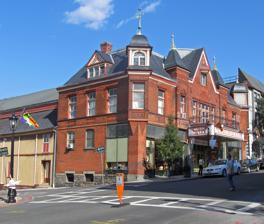
Building: Tarrytown Music Hall
Country: United States of America
Year built: 1885
Music Hall West profile and south elevation, 2010 Address 11 Main St. Tarrytown , NY USA Coordinates 41°04′36″N 73°51′32″W / 41.07659°N 73.85890°W / 41.07659; -73.85890 Owner The Friends of the Mozartina Musical Arts Conservatory, Inc Designation NRHP #80002795 Type Music hall Capacity 843 Construction Opened 1885–1976 Reopened 1981 Rebuilt Early 1980s Architect Philip Edmunds Website http://www.tarrytownmusichall.org The Music Hall , in Tarrytown , New York, United States, is located on West Main Street downtown. It is a brick structure in the Queen Anne architectural style erected in the late 19th century. In 1980, it was listed on the National Register of Historic Places . It is the oldest theater in Westchester County still used as a theater, and considered one of the county's finest non-residential applications of the Queen Anne Style. In 1901 it was one of the first theaters to show the new form of entertainment called motion pictures. Dave Brubeck , Louis Armstrong and Miles Davis are among the musicians who have performed there. Many classical music performances have been recorded there to take advantage of its excellent acoustics . It is one of only 6% of theaters in the United States built before 1900. It closed in 1976 due to neglect and structural problems. Shortly after it was listed on the Register, a local not-for-profit bought it and restored it. It has remained in operation since it was reopened a few years later, with several other renovations. More notable artists have performed there since then and it has been used in several films and television commercials. Building The Music Hall is located on the northeast corner of the intersection of West Main and Kaldenberg Place, one block west of Broadway ( U.S. Route 9 ). The surrounding neighborhood is a densely developed urban core, with many two-story commercial and mixed-use buildings. Some mature trees grow above building height, and there are a few parking lots between and behind the buildings. The terrain slopes gradually towards the Hudson River 0.6 mile (1 km) to the west. Exterior The building itself is a two-and-a-half-story three-by-seven- bay structure. Its south (front) facade and the first three bays on the east and west have a rough-cut granite foundation and brick facing. The remaining bays and the north elevation have a brick foundation with stucco and half-timber facing. A limestone water table at the southwest corner appears to be the foundation due to the slope exposing it. Atop the building is a hipped roof shingled in slate with a cast iron parapet railing around its flat central section. On the south the facade is intricately and elaborately detailed, with square corner towers and a gable -roofed middle section flanked by two smaller square quoined towers. Two small shops with flank the main entrance. Their windows are topped with panels of frosted glass set with designs of stained glass and lead, panels that also top the nearby doors leading to stairs to the upper floors. Above the main entrance is the marquee . Its flat top has another iron railing; illuminated lettering on it spells out "Music Hall" on all three sides. Two terra cotta belt courses with paneling between set off the second story, with large corbels on the corner towers. The upper one forms the sill of the one-over-one double-hung sash windows with painted wood surrounds and glass transoms topped by terra cotta lintels. On the towers flanking the center, these windows are additionally topped by triangular panels. In the middle a door to the balcony creates a tripartite version of the window with an additional two flanking windows. Above it is an arched brick, stone and terra cotta panel with "Music Hall" spelled out in the semicircle below large keystone -shaped arrangements. The "18" and "85" on the sides indicates the construction date. A terracotta and sandstone string course tops the windows on the second story, with corbelling between it and the corniced roofline. Similar, but more intricate decoration graces the flanking towers at the center. The gable field has an eight-pane double casement window, with the brick and terra cotta giving way to fish-scale wood shingles midway up. Above the window is a bell-shaped hood with finial . The roofline has the same treatment as the flat portions of the roof. The southeast and southwest facades of the corner towers have a small arched window with fanlight flanked by two small smooth wooden Doric pilasters . Similar openings in the other sides have been shingled over in slate. Atop the towers are bell-cast roofs shingled in slate and topped by finials as well with weather vanes . The center flanking towers have flared pyramidal roofs and finials. Fenestration on the stucco and half-timber section in the rear consists of six rectangular windows and five doors. They are placed irregularly on the two stories. The only decorative touch is the triangular pediment on one dormer window at the roof. Interior The lobby uses mostly marble and limestone with brass trim. Detailing uses classically -inspired motifs. To the rear, the large entertainment space has been extensively modified from its original design. It has a pitched floor with 843 permanent seats. Plaster panels on the wall conceal the original wooden arches. Silhouettes of figures in early 20th-century dress decorate wall niches in the panels as well as stair landings and hallways. Similar landscapes in silhouette fill the domes beneath the balcony. Higher up, the plaster panels on the arched ceiling spandrels and frieze have been painted gold, as have the classical elements on the stage wall. The plaster ceiling medallions from which the chandeliers hang are original. Backstage the original ceiling arches are intact, as are the murals and door surrounds. Other original finishing can also be found in one of the second-floor apartments, now used as office space. History In 1885, William L. Wallace, a local chocolate manufacturer, had the idea to build a theater in the heart of Tarrytown. The building was to be mixed-use with apartments and commercial space, as well as a large entertainment area in the rear. Architect Philip Edmunds's design exemplified the Queen Anne style in its mix of materials, as advocated by Richard Norman Shaw , considered to have established the style. It cost Wallace $50,000 ($1.7 million in modern dollars ) to build and opened in December. The first night's performance was instrumental selections from The Mikado with a quartet vocal performance of "Moonlight on the Lake". Originally, the performance space had a flat floor with removable seating. The stage is not believed to have been movable, although that was possible at the time. The wooden spandrels were visible, as was elaborate classical detailing, such as the molded consoles supporting the balcony and elaborate brackets supporting the main floor posts. The more flexible interior space allowed the theater to host all sorts of events, including several roller skating contests in 1886. It was altered in 1901 to accommodate motion pictures, a new form of entertainment it was one of the first theaters to show. The following year, the wealthy residents of Tarrytown sponsored the first of several lavish annual flower shows. John D. Rockefeller often loaned palm trees grown in the greenhouses at Kykuit , his nearby estate, for use in sets. The original gas chandeliers were replaced with electric ones in 1910. In 1915 another alteration moved the main entrance from the west facade to its current location. That year it hosted the Cotton Ball, a major women's suffrage rally. Other political events the Music Hall hosted during the Progressive Era included speeches by Woodrow Wilson and Theodore Roosevelt . Performers of that era included Antonín Dvořák and Mae West . A further remodeling in 1922 changed the interior to its present configuration, sloping the floor, adding permanent seats and covering the wall spandrels with plaster. The new interior added some Art Nouveau and Art Deco elements. By 1930, the theater was exclusively showing films. It continued to do so until 1976, when television and larger multi-screen theaters had undercut its business. The village proposed that the vacant theater be torn down to make way for a parking lot. That fate was avoided around the time it was listed on the Register. In 1980 the Friends of the Mozartina Musical Arts Conservatory, a not-for-profit organization , purchased the abandoned theater to preserve it and establish a center for the performing arts. It was necessary to repair electrical and plumbing infrastructure damaged by years of neglect. For 23 years the Music Hall was run by a volunteer staff, primarily local music professor Berthold Ringeisen and his wife Helen. Due to its wooden arches, the theater's acoustics are excellent enough that many classical music performances have been recorded there. In 2009, the Canadian Brass could be heard clearly in the rear of the theater without amplification. Bjorn Olsson was hired as the theater's first full-time professional director in 2003. That year the theater spent $100,000 to re-roof one side of the building, replace the stage curtain, spotlights and sandbags. Four years later, in 2007, it bought the property behind the theater to use as staff parking and for a possible future loading dock . The year afterwards, a local Junior League chapter raised most of the money to replace the original air conditioning after it failed. The restrooms were made disabled accessible in 2011. Today, the theater hosts performances 180 days a year. Several films and television commercials have been shot in the building, including The Preacher's Wife (1996), The Impostors (1998), The Secret Lives of Dentists (2003), Mona Lisa Smile (2003), Game 6 (2005), and The Good Shepherd , a 2006 film directed by Robert De Niro which filmed on location at the Music Hall in November 2005. More recently, exterior and interior scenes from the 2011 film, Henry's Crime , starring Keanu Reeves , were shot at the Tarrytown Music Hall in January 2010. Random Farms Kids Theater (a Westchester-based non-profit children's theater and founded by Anya Wallach in 1996), Ars Viva Chamber Orchestra (a premiere chamber orchestra), and Westchester Symphonic Winds (an adult community-based 60-piece wind and percussion ensemble) are all currently recognized as resident companies of the Tarrytown Music Hall. In 2012, the alternative music group guster filmed a DVD at the Music Hall during their acoustic tour. In 2018, The Music Hall introduced a resident theater arts program for young people called The Tarrytown Music Hall Academy, offering a variety of workshops to kids in the Hudson Valley and beyond with a focus on the process of creating theater arts, including lighting, costume, and set design, play writing, stage combat choreography, as well as performance. See also National Register of Historic Places listings in northern Westchester County, New York References